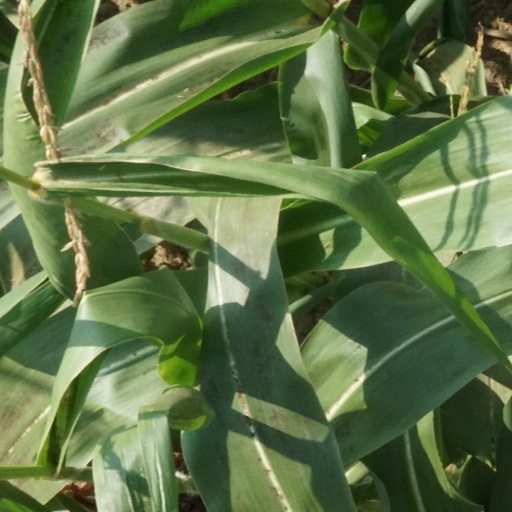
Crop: maize; corn